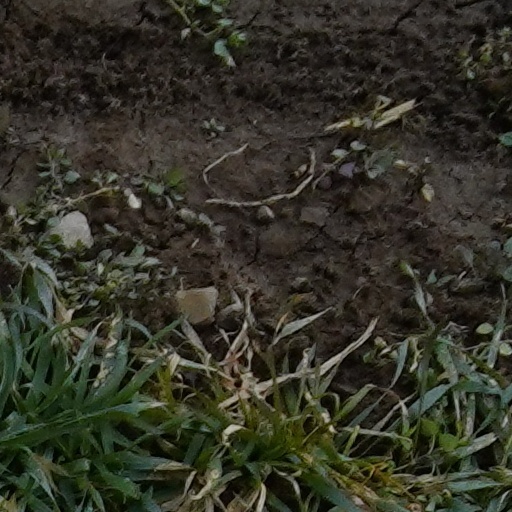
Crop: wheat